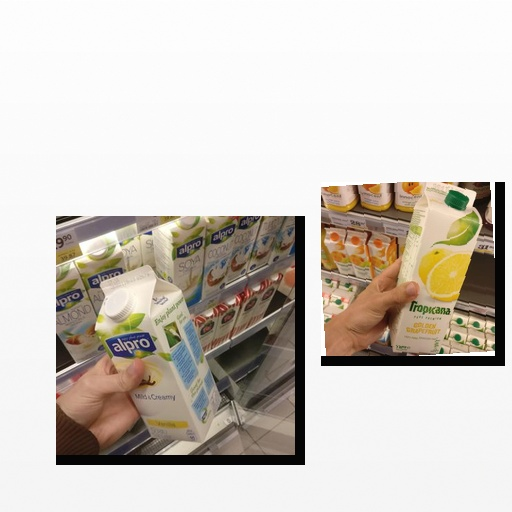
Food items: golden_grapefruit_juice, soyghurt